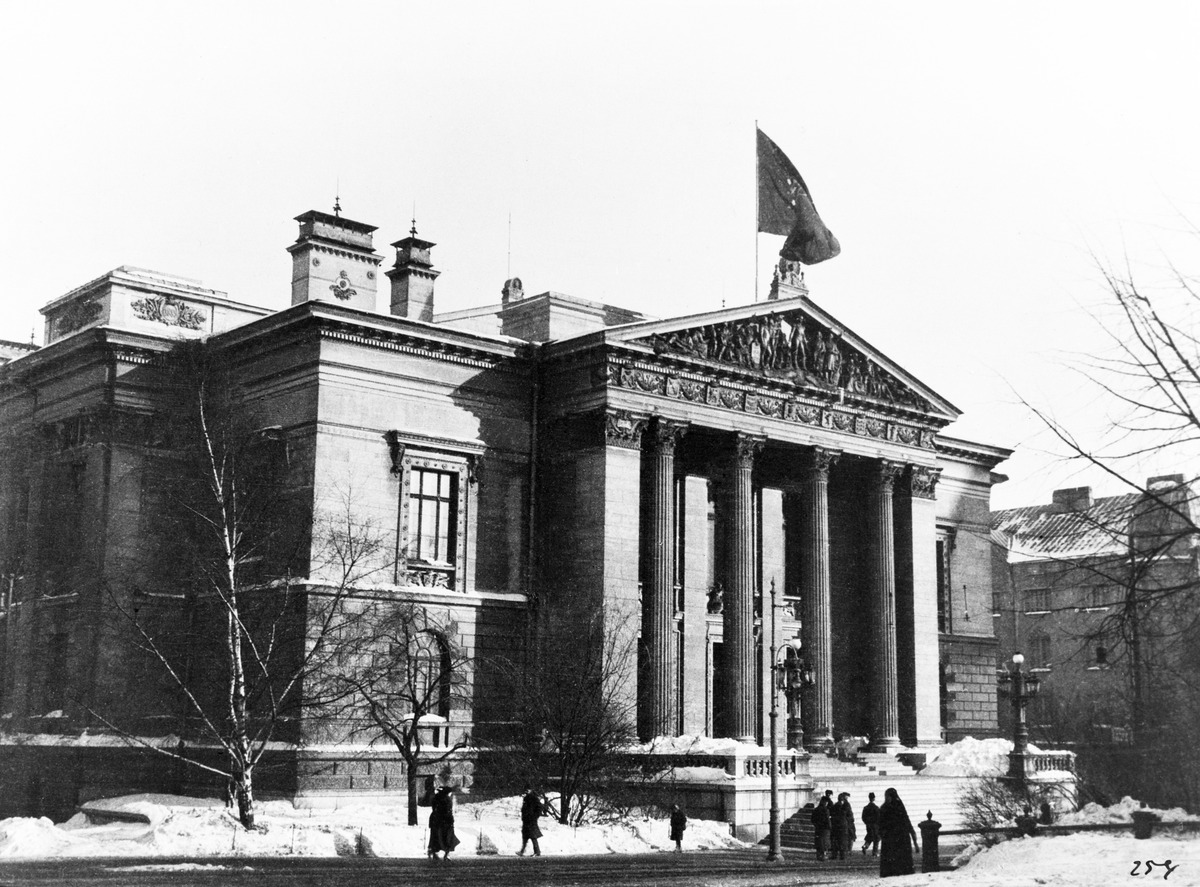
Leijonalippu Säätytalon katolla 21
sisällön kuvaus: Leijonalippu Säätytalon katolla 21.3.1917 Venäjän maaliskuun vallankumouksen johdosta. mustavalkoinen
Kuvaaja: Lönnqvist, Gunnar, valokuvaaja
Ajankohta: kuvausaika 21.03.1917
Paikka: Suomi, Uusimaa, Helsinki, Kruununhaka Helsinki, Snellmaninkatu 9-11
Aiheet: autonomian aika, maaliskuun vallankumous, liput, säätyvaltiopäivät